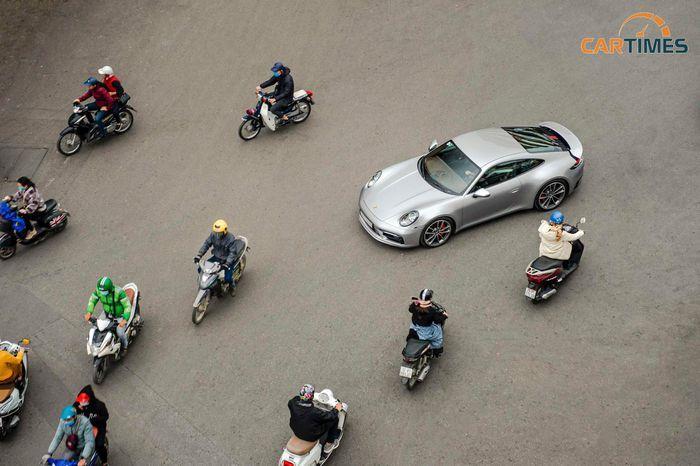
một chiếc ô tô đang ở gần với những chiếc xe máy ở trên đường